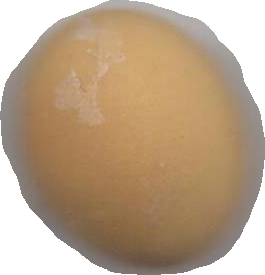
Variety: Grobogan